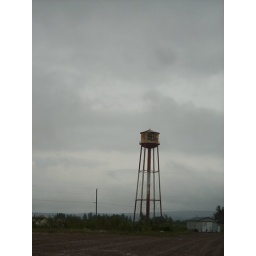
An old water tower in Hillsbrough.